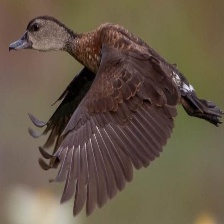
Species: SPOTTED WHISTLING DUCK
Scientific name: DENDROCYGNA GUTTATA
ImageNet parent category: drake